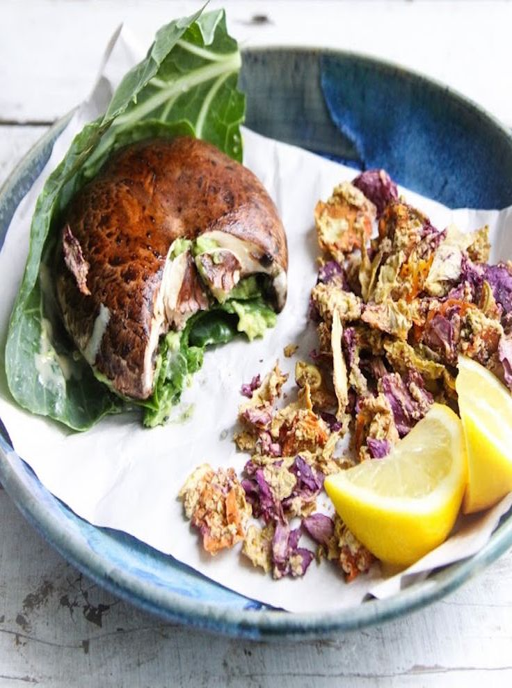
this is real fast food !